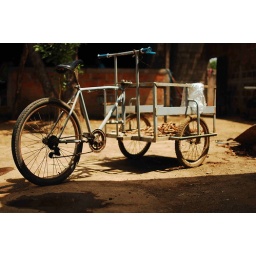
A truck bike in the yard. In Nicaragua truck bikes are most certainly NOT for hipsters.